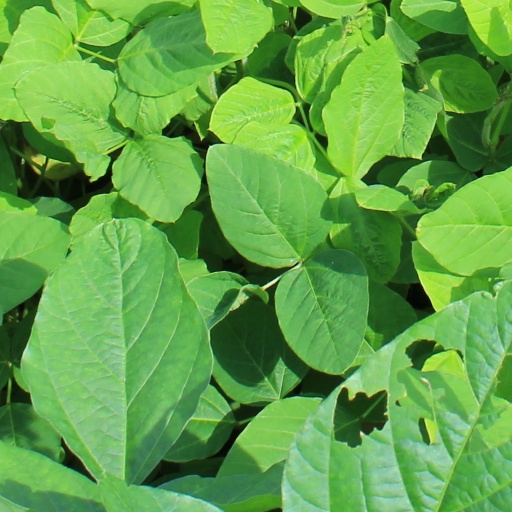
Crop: soybean